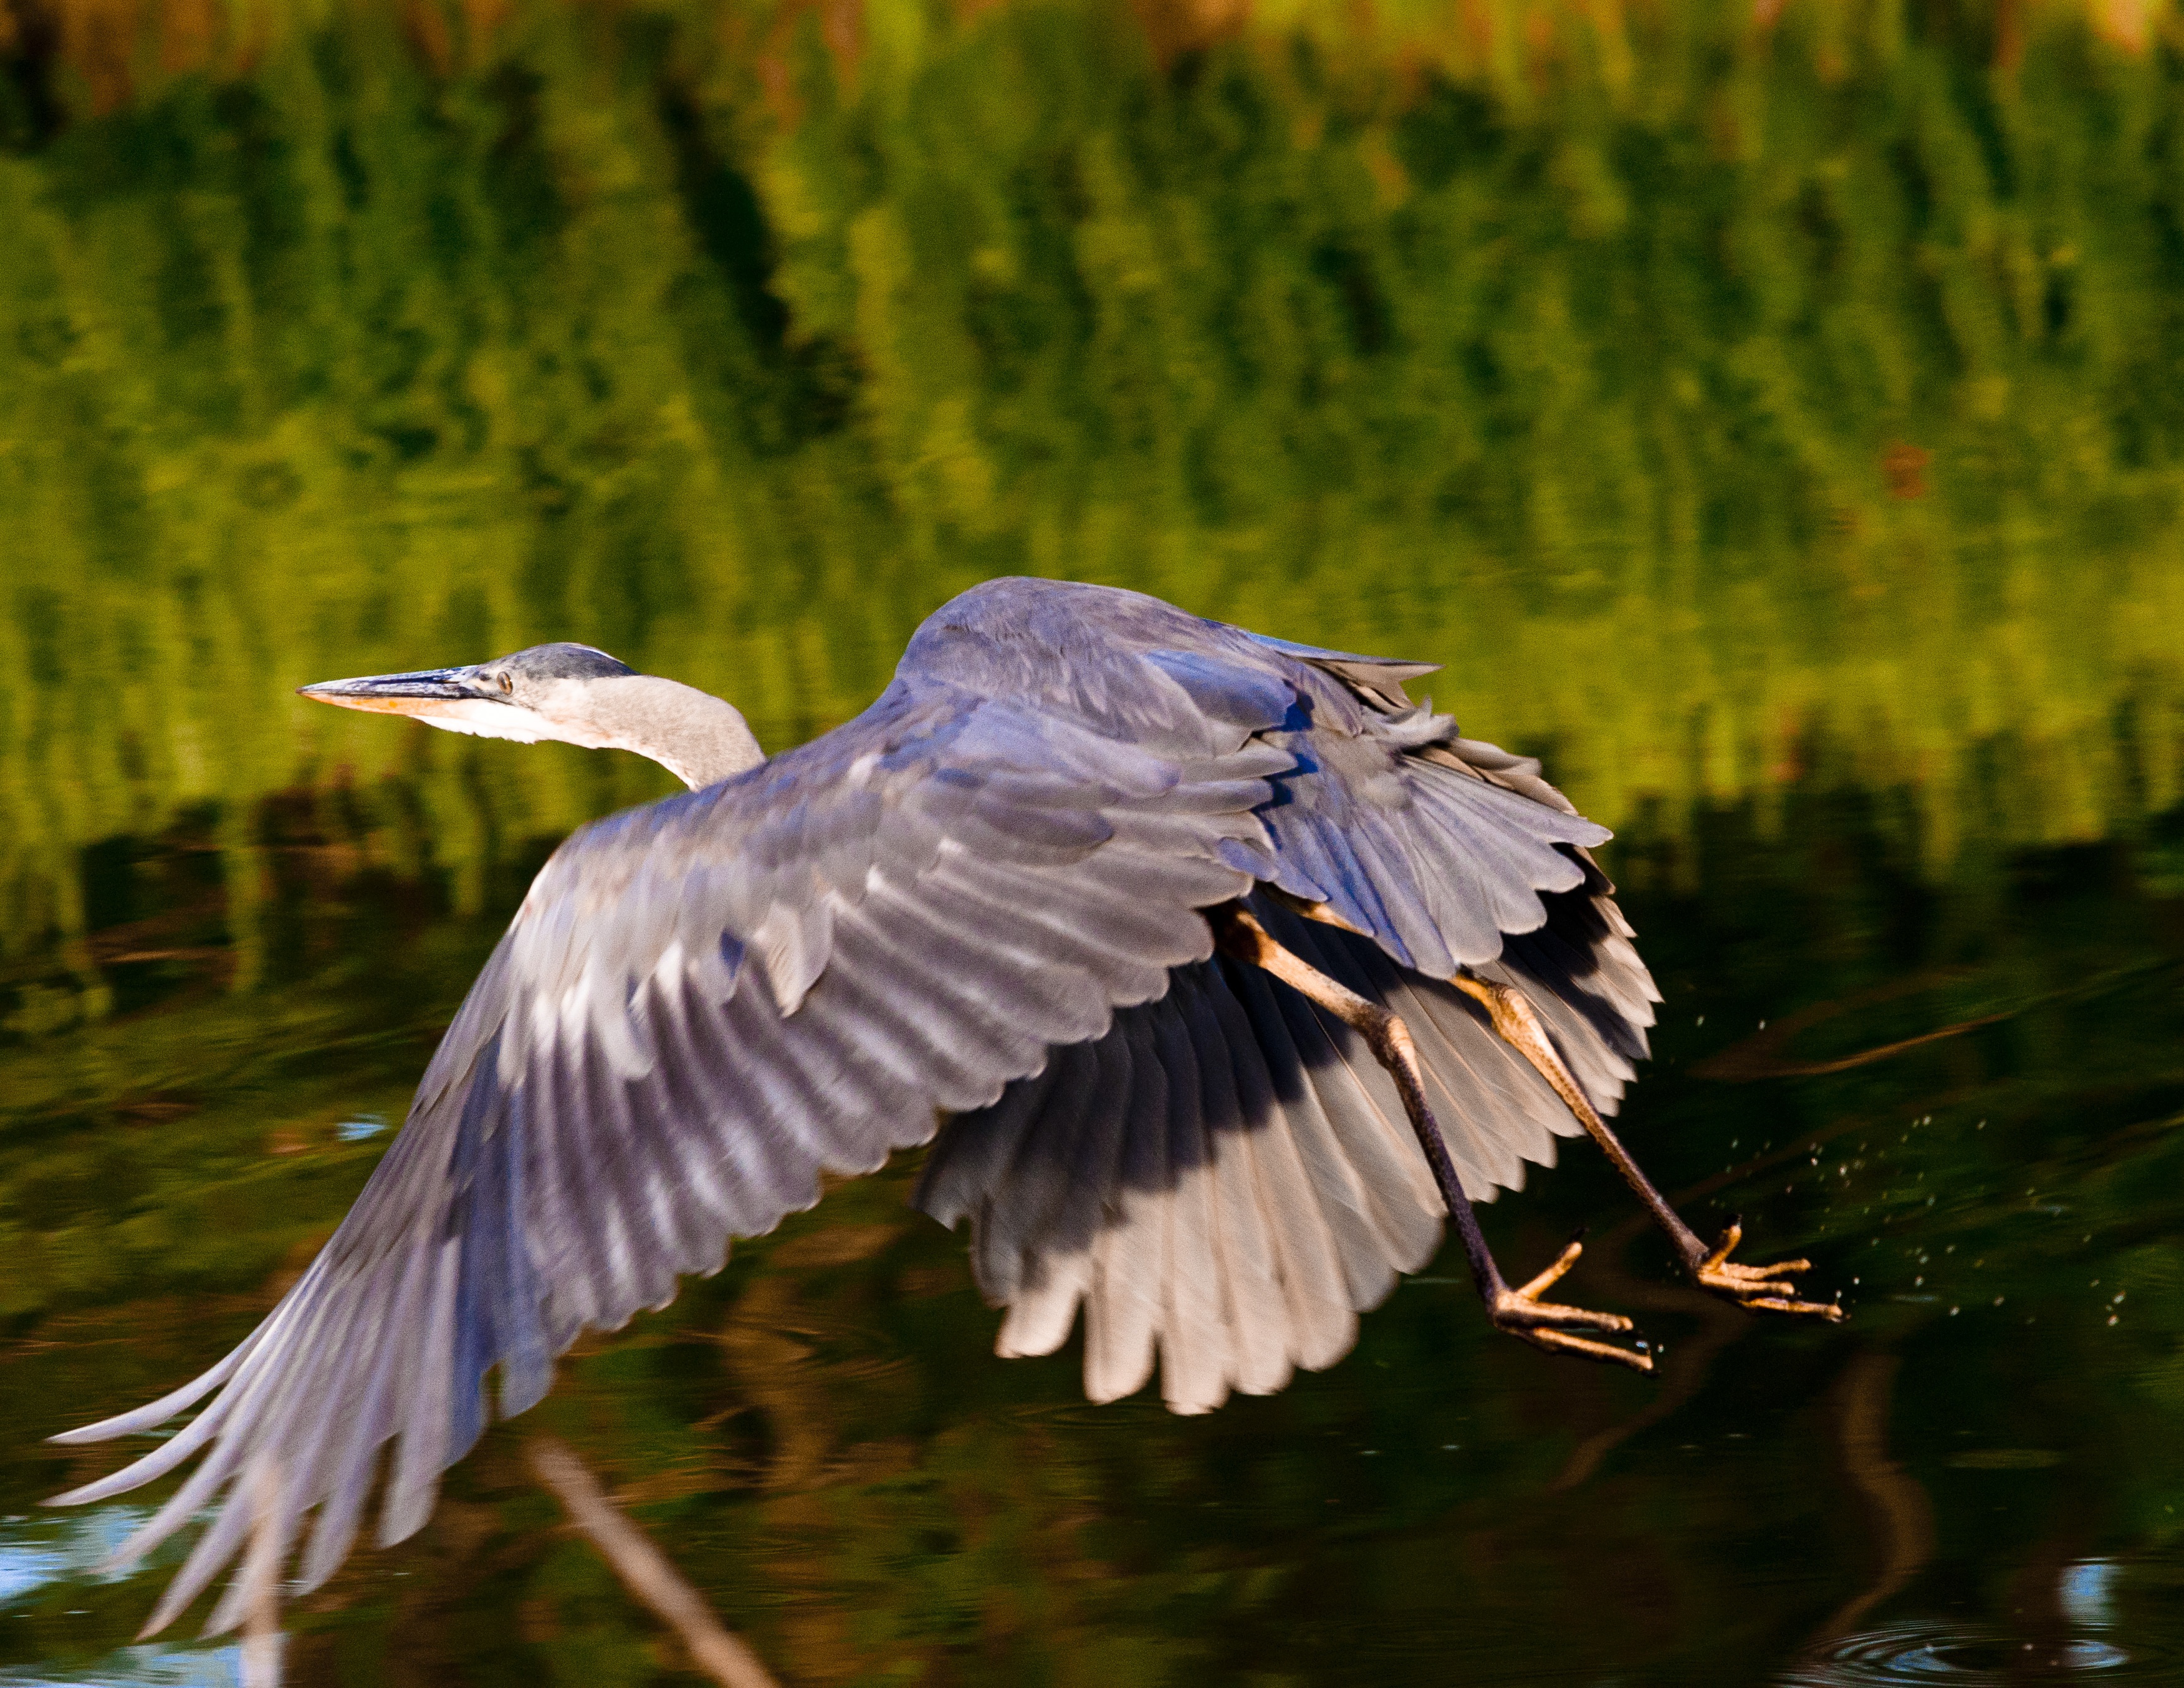
nature, bird, wing, wildlife, beak, fauna, vertebrate, heron, water bird, blue heron, flying heron, ciconiiformes